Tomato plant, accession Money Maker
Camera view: vertical (180 deg); turntable rotation: 330 degrees
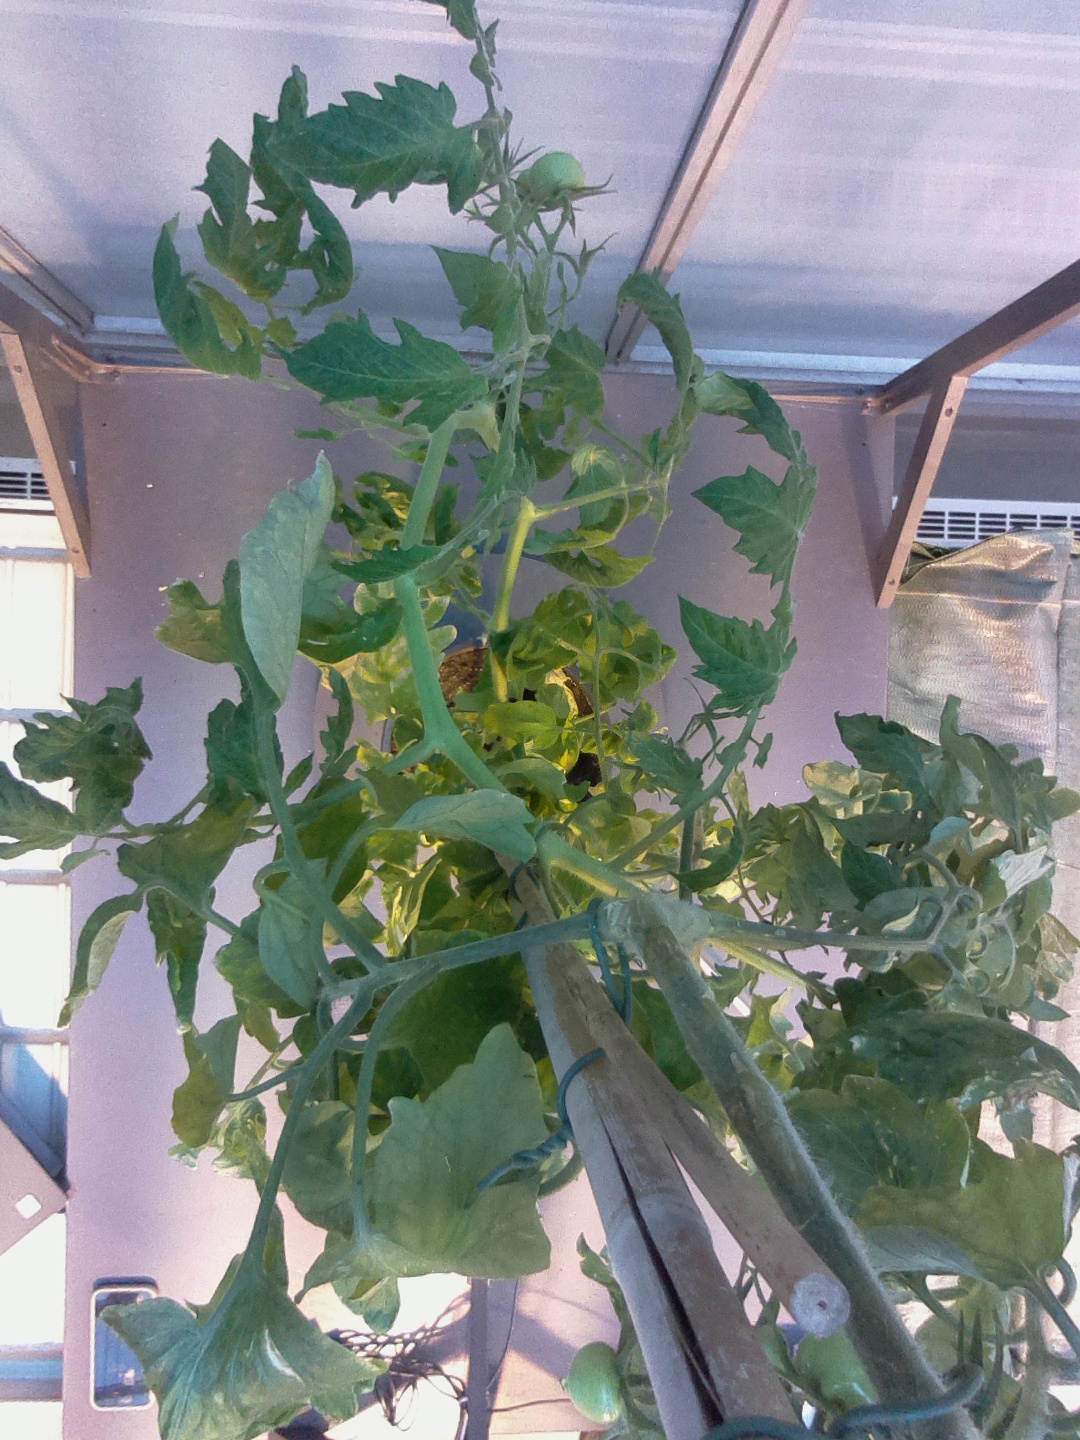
BBCH growth stage 76: 60%-70% of final fruit size